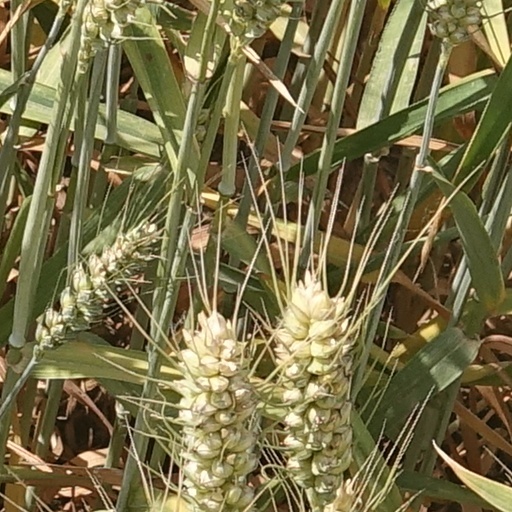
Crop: wheat